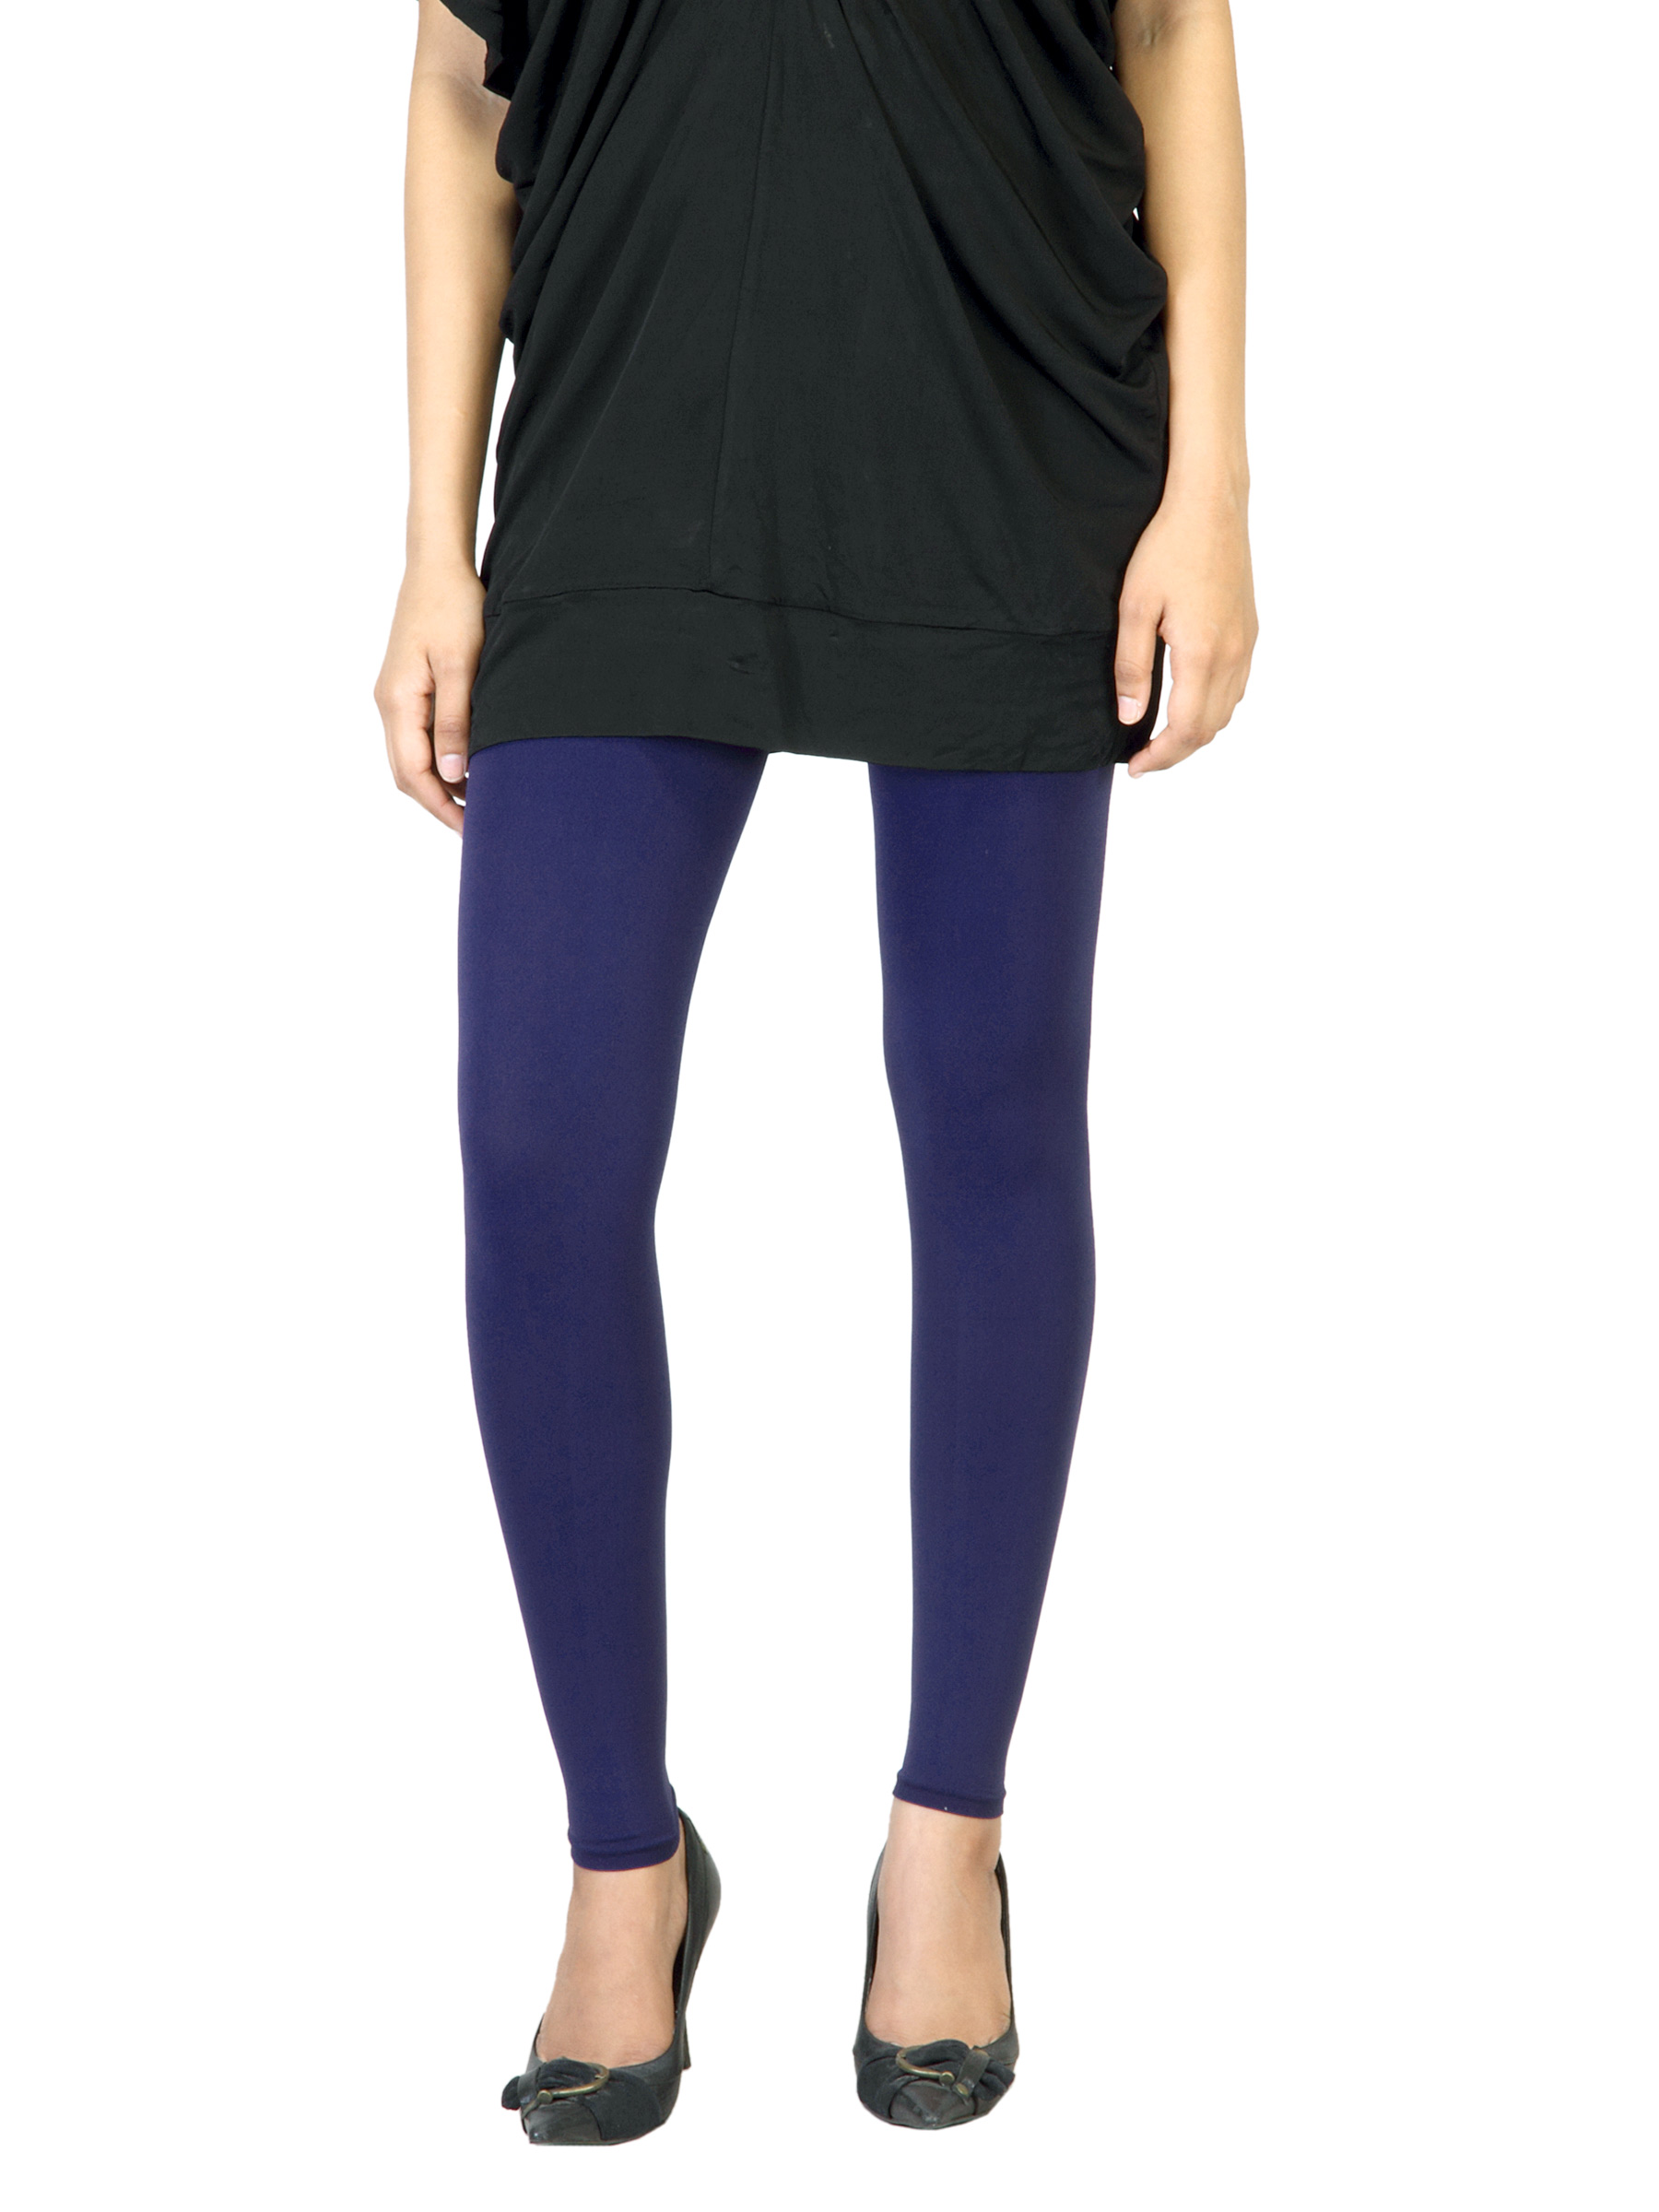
Femella Women Blue Skinny Leggings
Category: Apparel / Bottomwear / Leggings
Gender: Women
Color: Blue
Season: Summer 2012
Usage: Casual